Fenchurch Street railway station

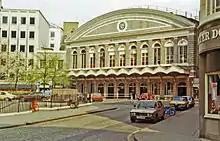
The station in the early 1980s; this building was constructed in 1854 by George Berkley. The zig-zag canopy is an addition from the 1870s.

Following the opening of the London and Blackwall Extension Railway on 2 April 1849, services operated from Fenchurch Street to Bow & Bromley. Some were extended to where an interchange existed with the Eastern Counties Railway (ECR) from .